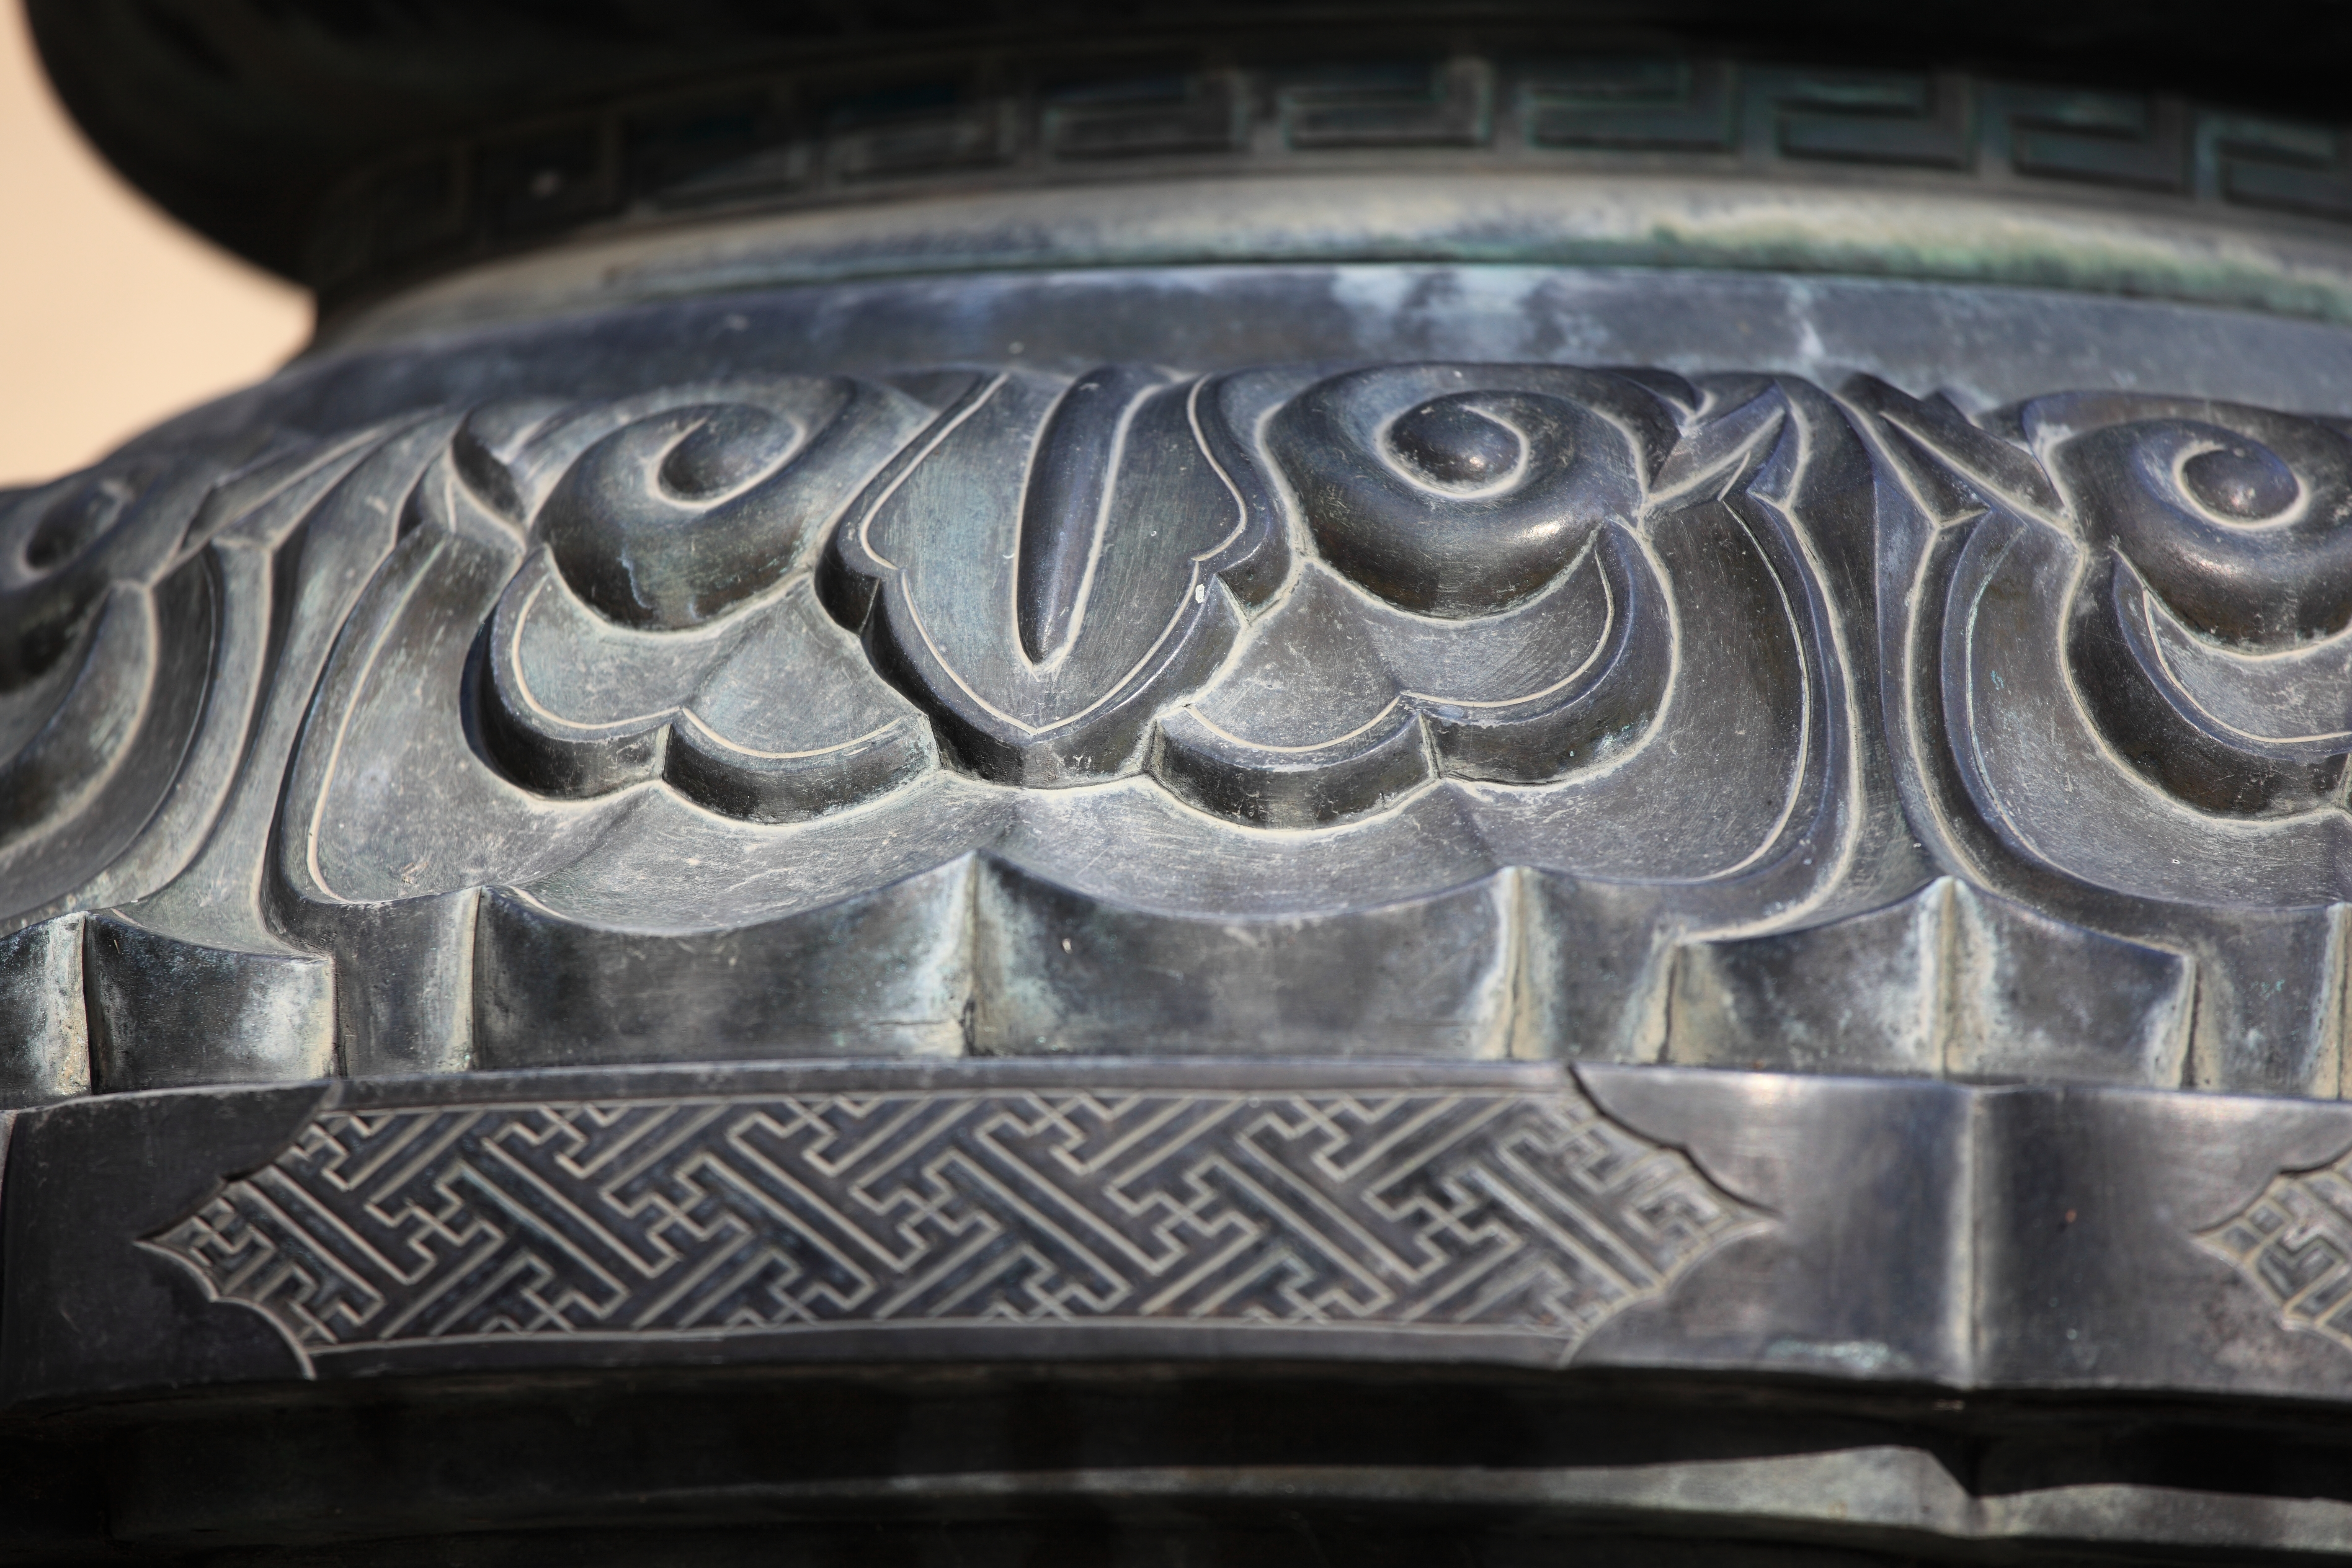
wheel, lantern, high, garden, tire, bumper, rim, shrine, 5d, iron, hires, carving, markii, hi, res, resolution, gunma, jinja, tomioka, myogi, myougi, tread, automotive exterior, automotive tire